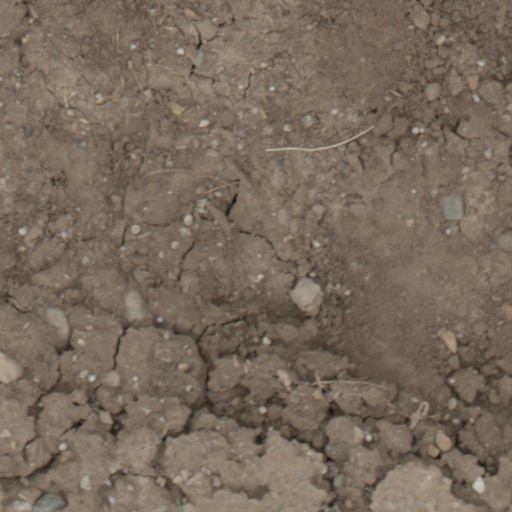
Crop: wheat